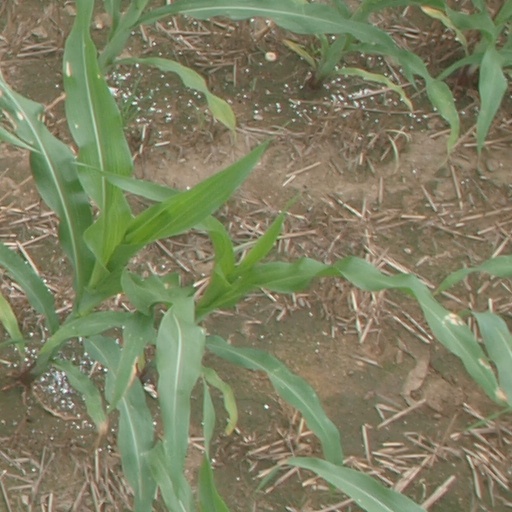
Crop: maize; corn